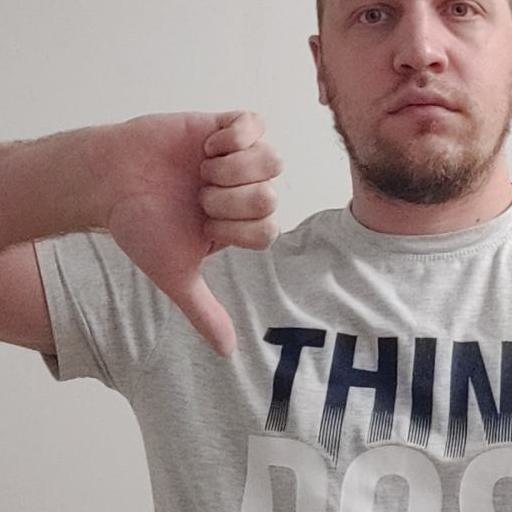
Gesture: dislike